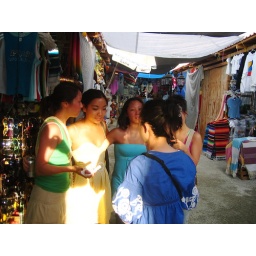
girls in the market